John Singleton Copley

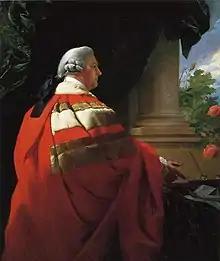
"John, Second Viscount Dudley and Ward" (before 1788)

Copley's adventures in historical painting were the more successful because of his painstaking efforts to obtain good likenesses of personages and correct accessories of their periods. He traveled much in England to make studies of old portraits and actual localities. At intervals came from his studio such pieces as "The Red Cross Knight", "Abraham Offering up Isaac", "Hagar and Ishmael in the Wilderness", "The Death of Major Peirson", "The Arrest of Five Members of the Commons by Charles the First", "The Siege of Gibraltar", "The Surrender of Admiral DeWindt to Lord Camperdown", "The Offer of the Crown to Lady Jane Grey by the Dukes of Northumberland and Suffolk", "The Resurrection", and others. He continued to paint portraits, among them those of several members of the royal family and numerous British and American celebrities. Between 1776 and 1815 he sent forty-three paintings to exhibitions of the Royal Academy, of which he was elected an associate member in the former year. His election to full membership occurred in 1783.